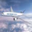
Label: airplane